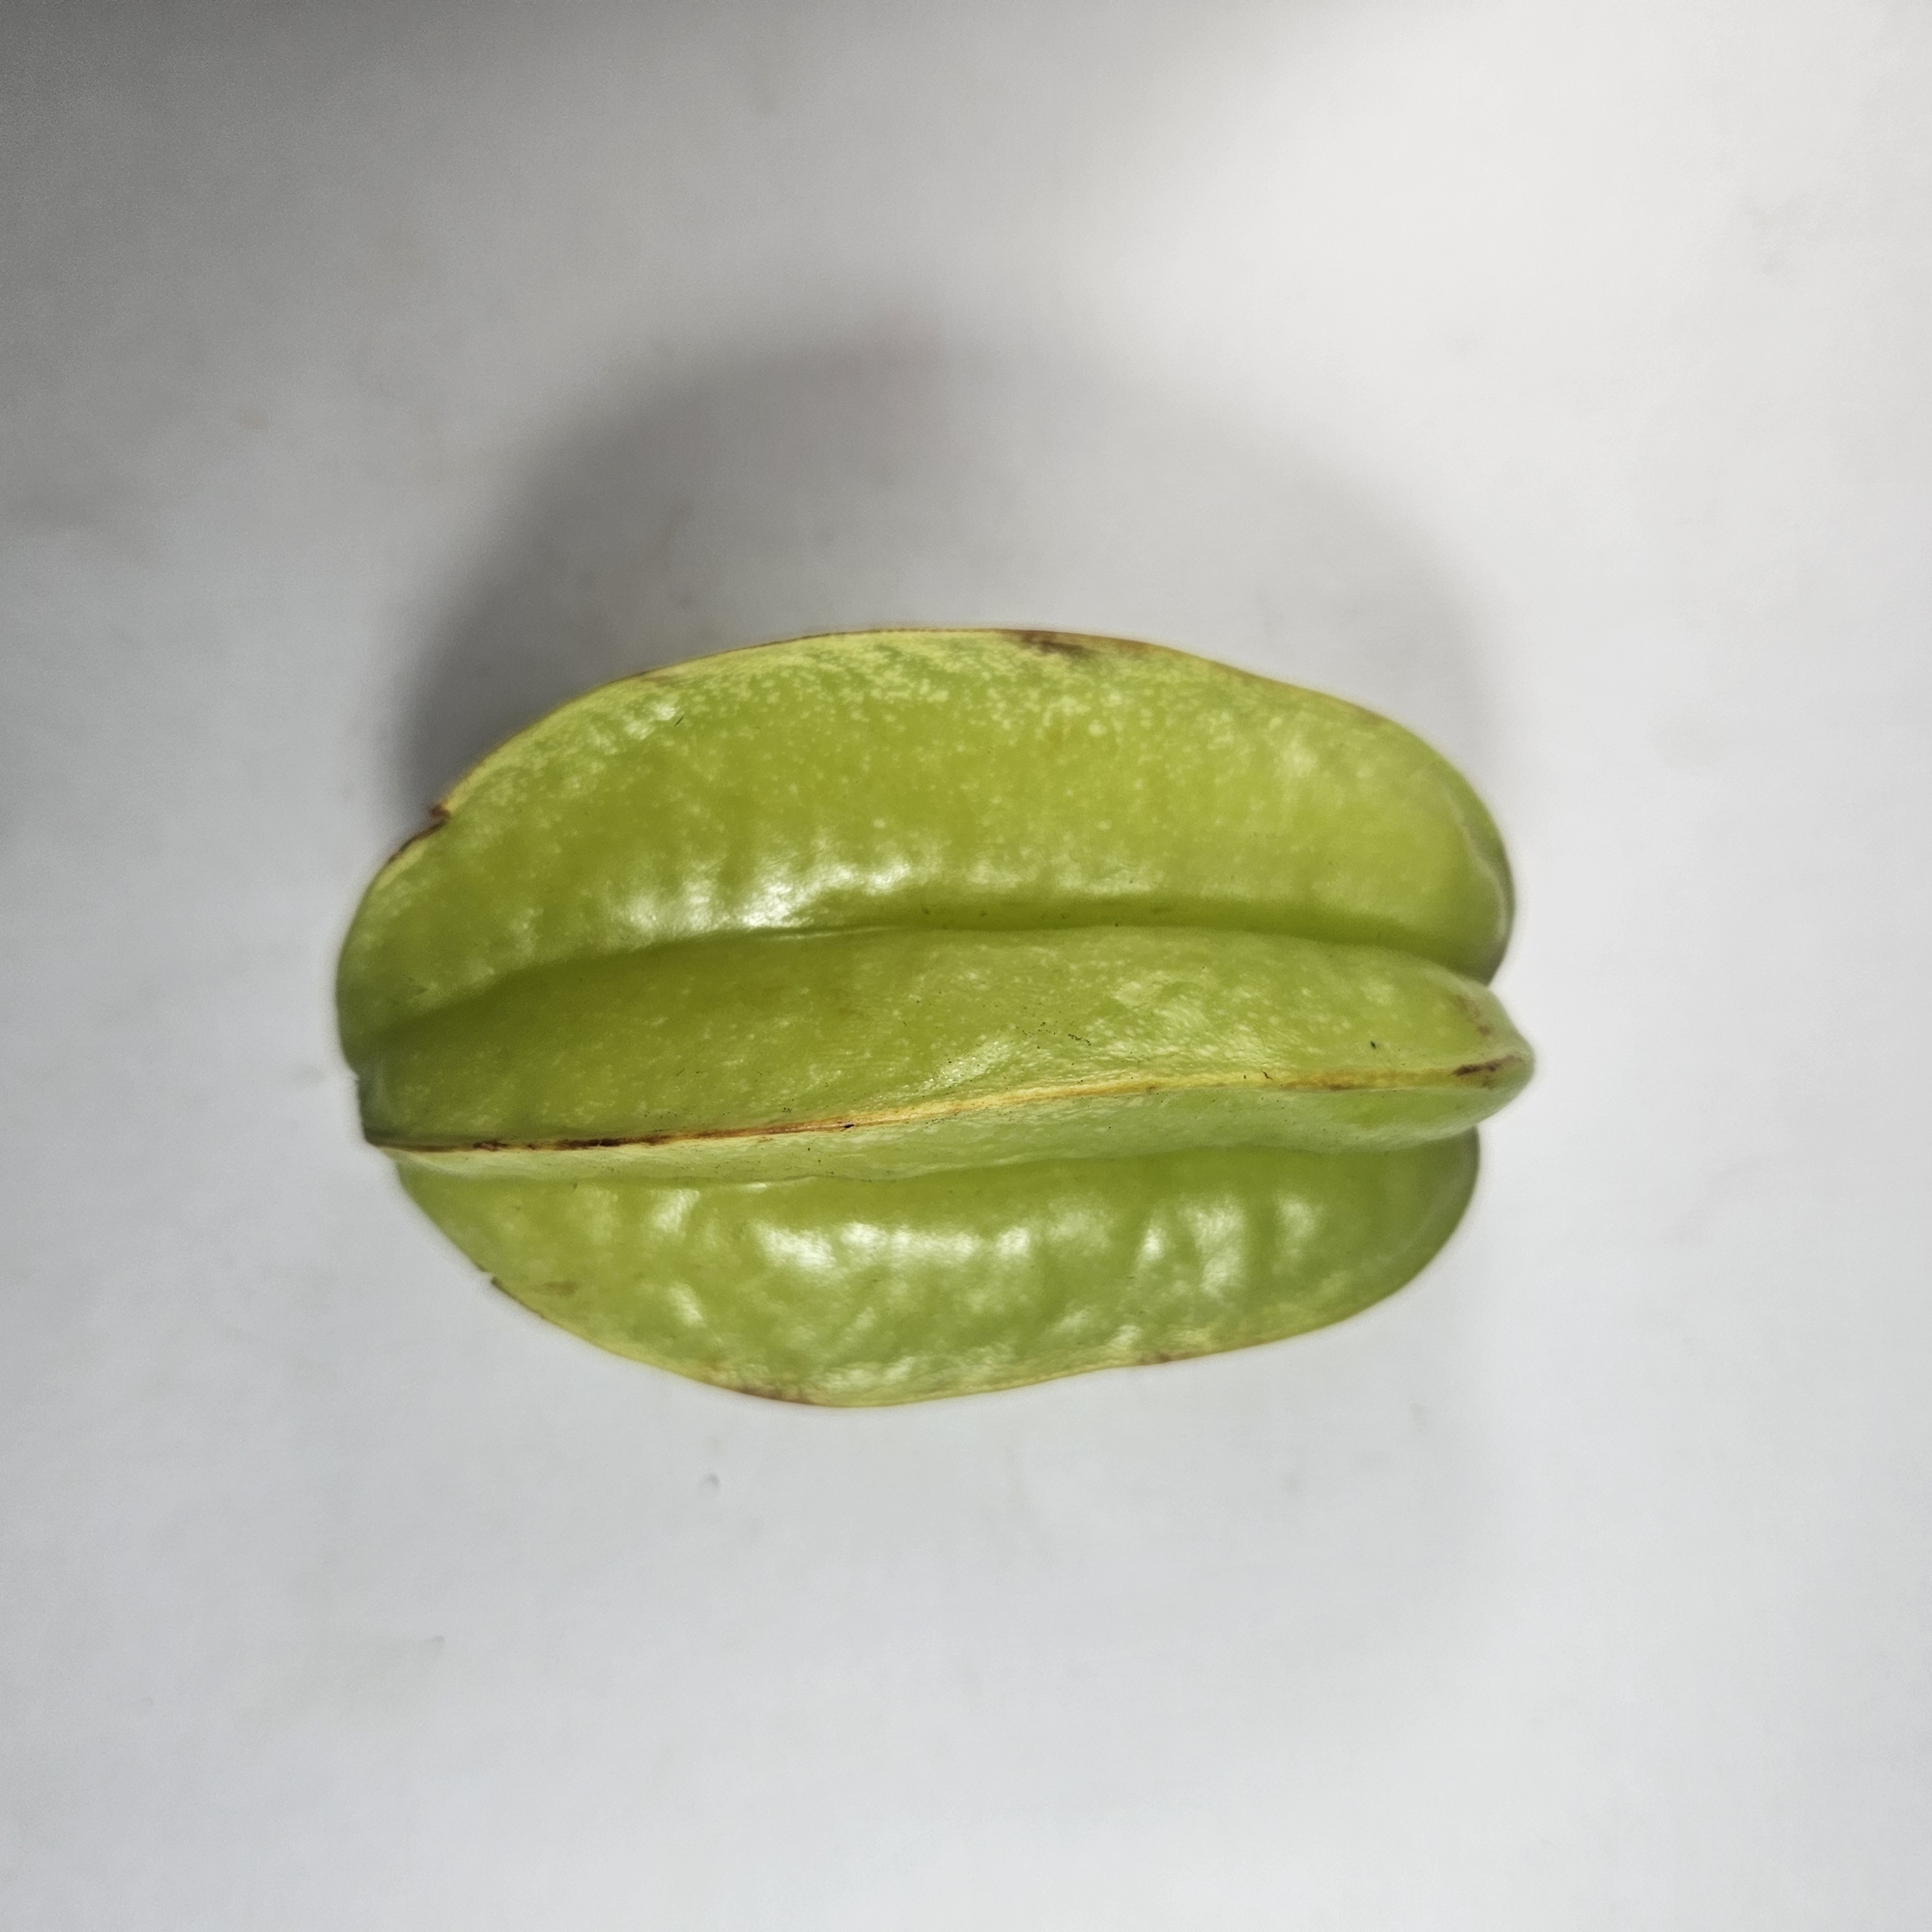
Label: Healthy Fruits